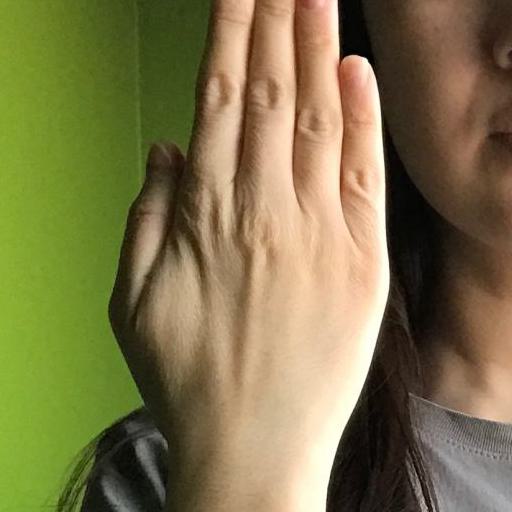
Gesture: stop_inverted